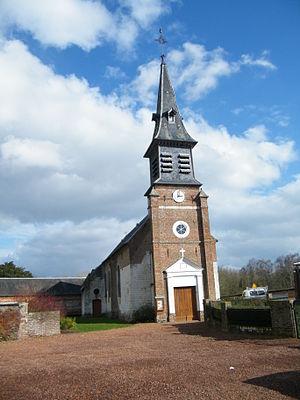
L'église Saint-Martin de Drucat, Somme, France.
Drucat est une commune française située dans le département de la Somme, en région Hauts-de-France.